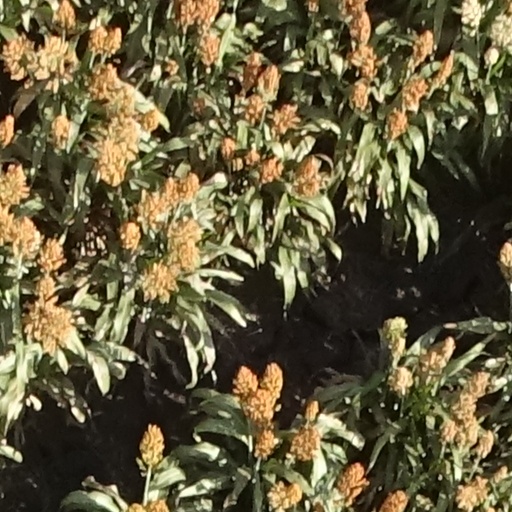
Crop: sorghum